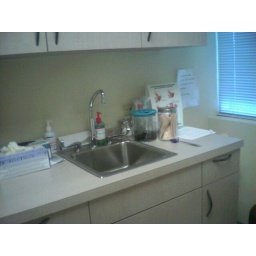
in this sink ...you must be clean ...this is a doctor office ...